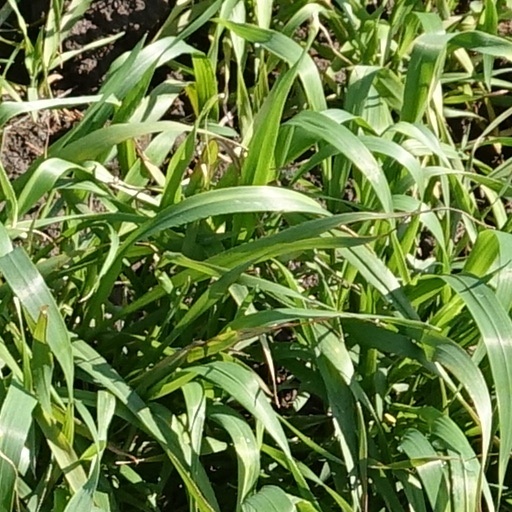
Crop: wheat